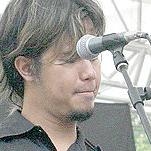
Age: 32